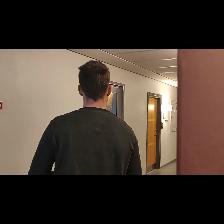
Label: Human